Mark R. Showalter

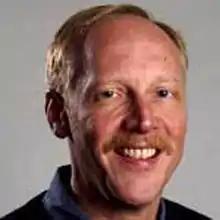

Mark Robert Showalter (born December 5, 1957) is a senior research scientist at the SETI Institute. He is the discoverer of six moons and three planetary rings. He is the Principal Investigator of NASA's Planetary Data System Rings Node, a co-investigator on the Cassini–Huygens mission to Saturn, and works closely with the New Horizons mission to Pluto.